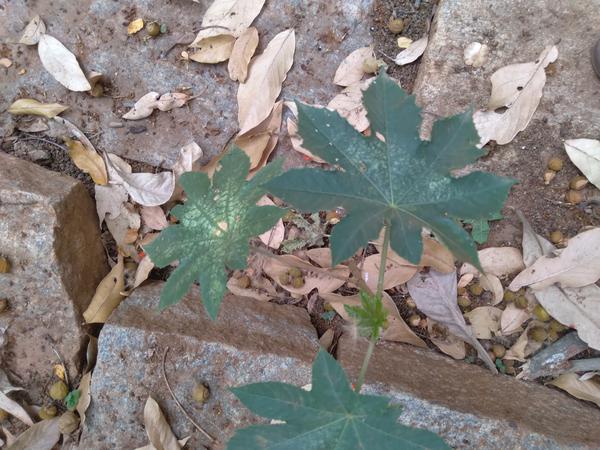
Plant: Castor